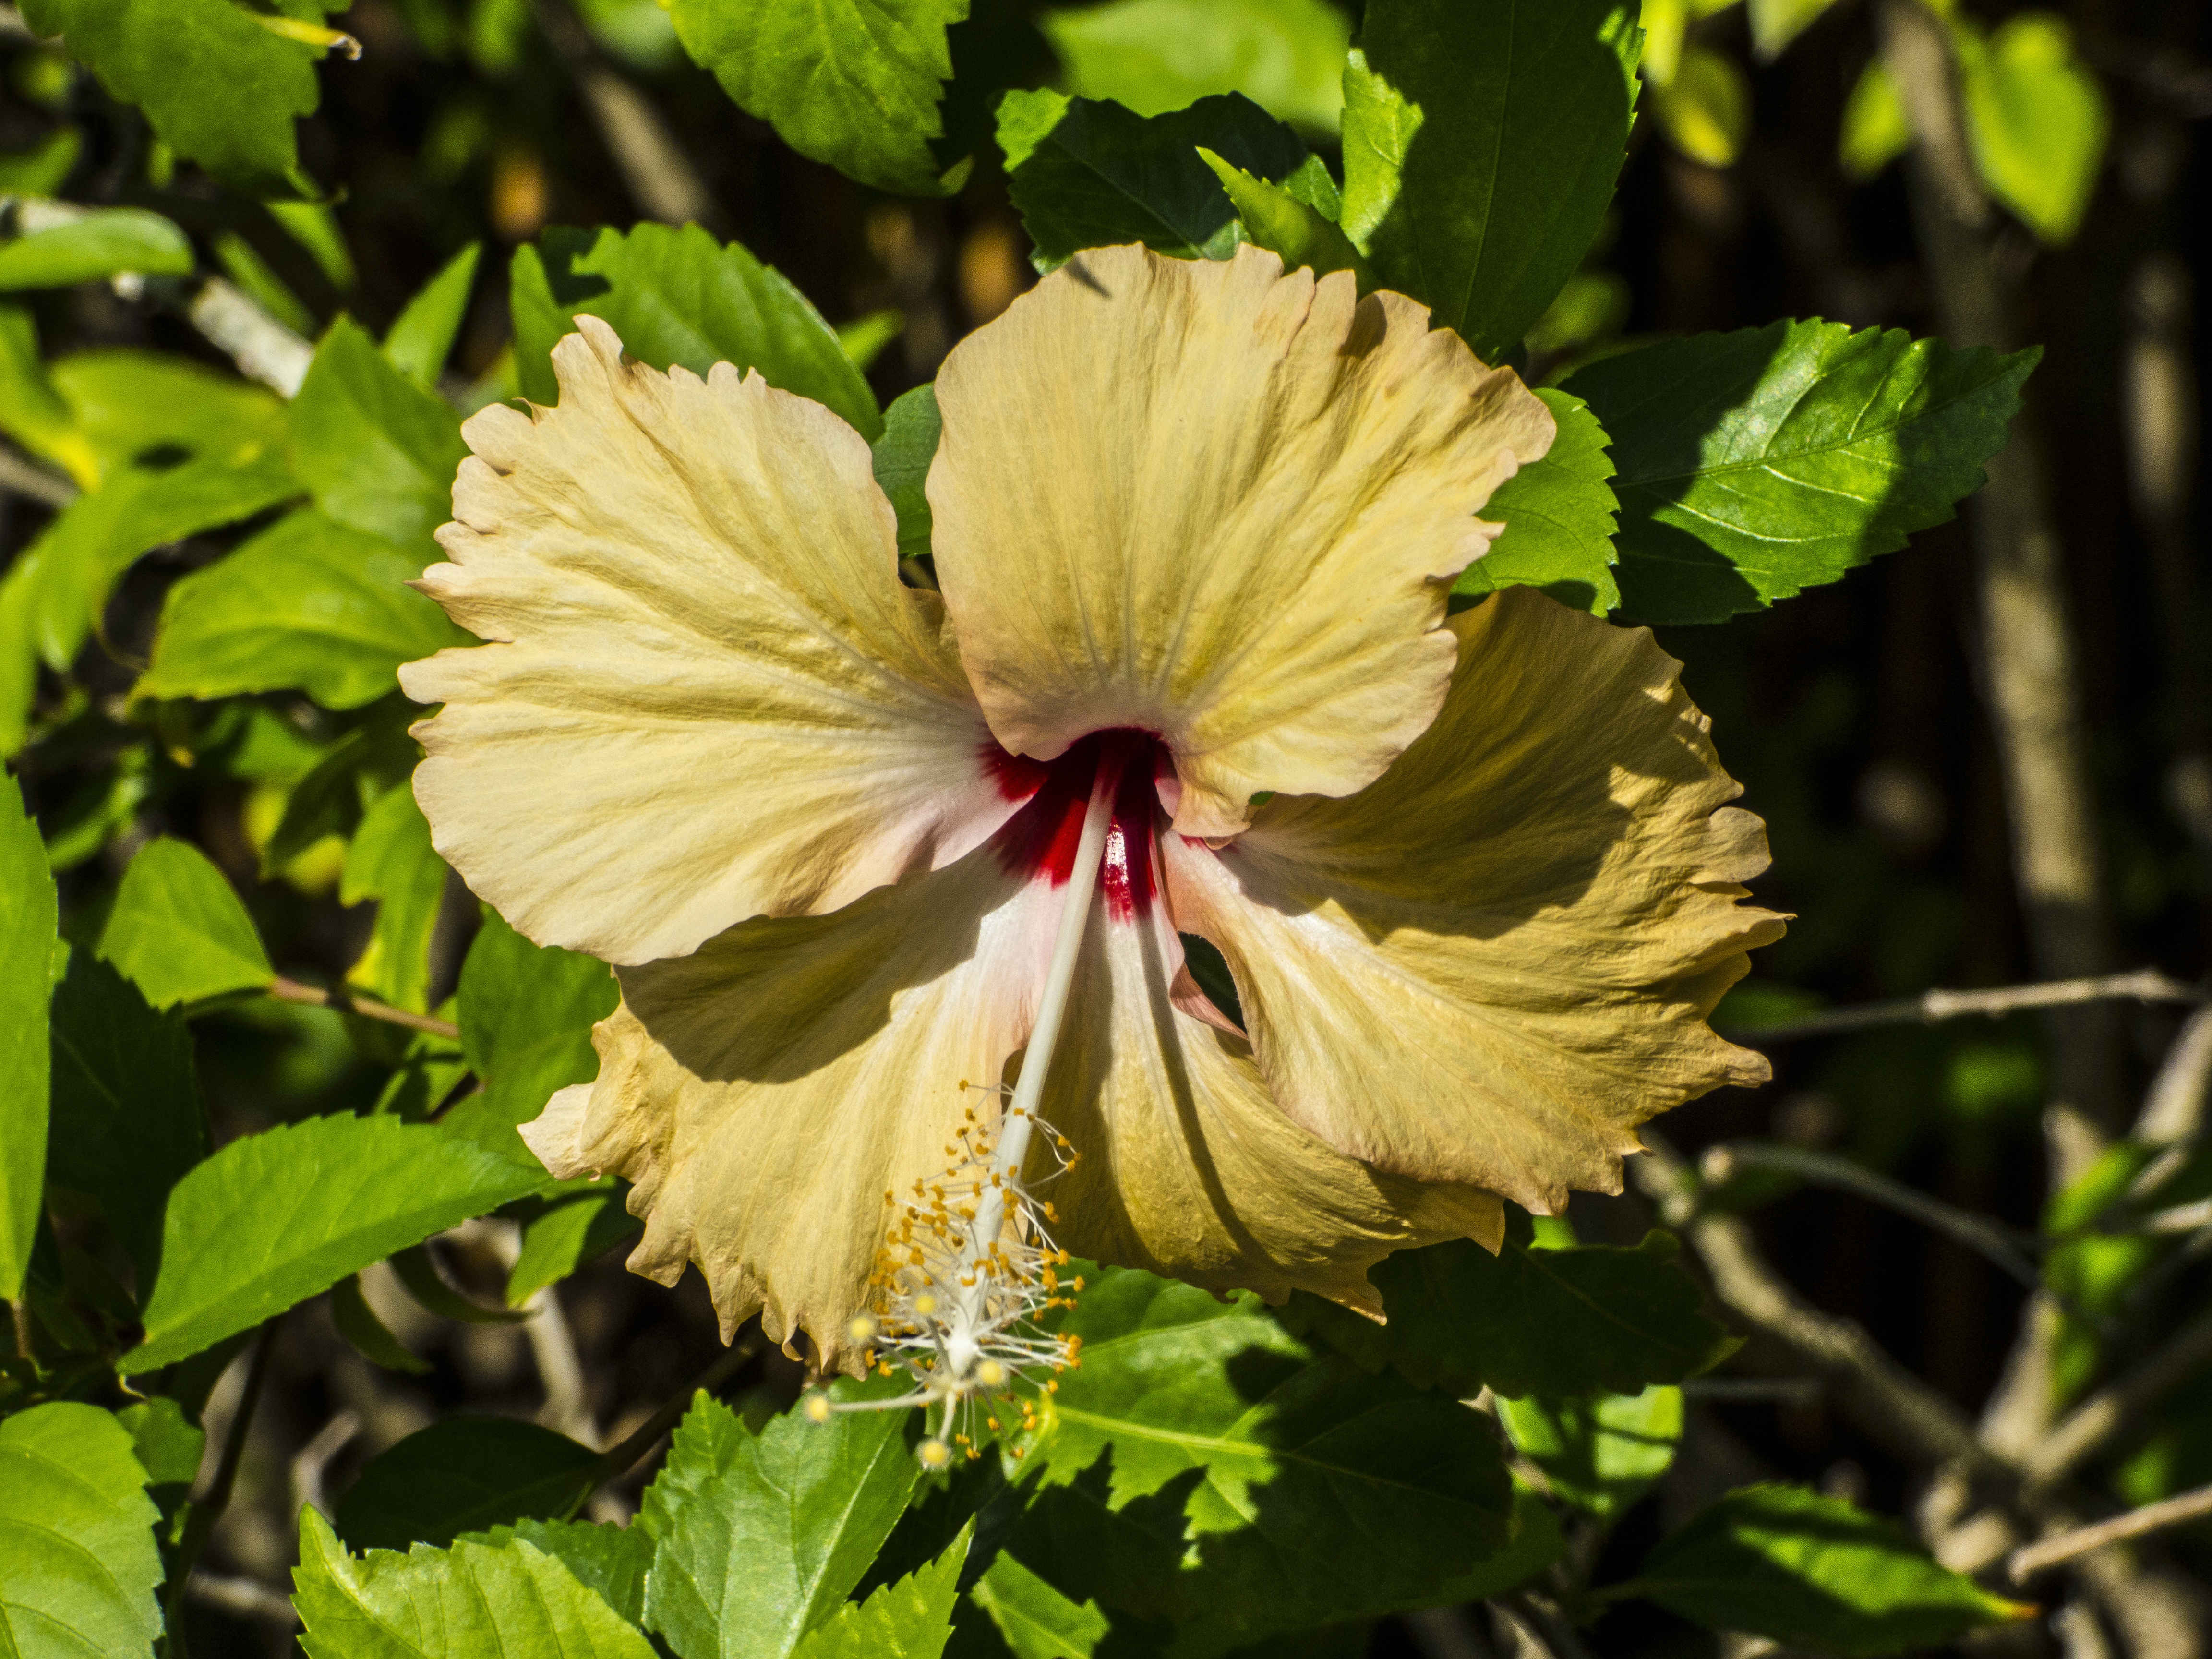
nature, blossom, plant, leaf, flower, petal, bloom, decoration, orange, spring, color, asia, botany, garden, japan, flora, wildflower, hibiscus, china, malvales, macro photography, flowering plant, chinese hibiscus, annual plant, land plant, mallow family